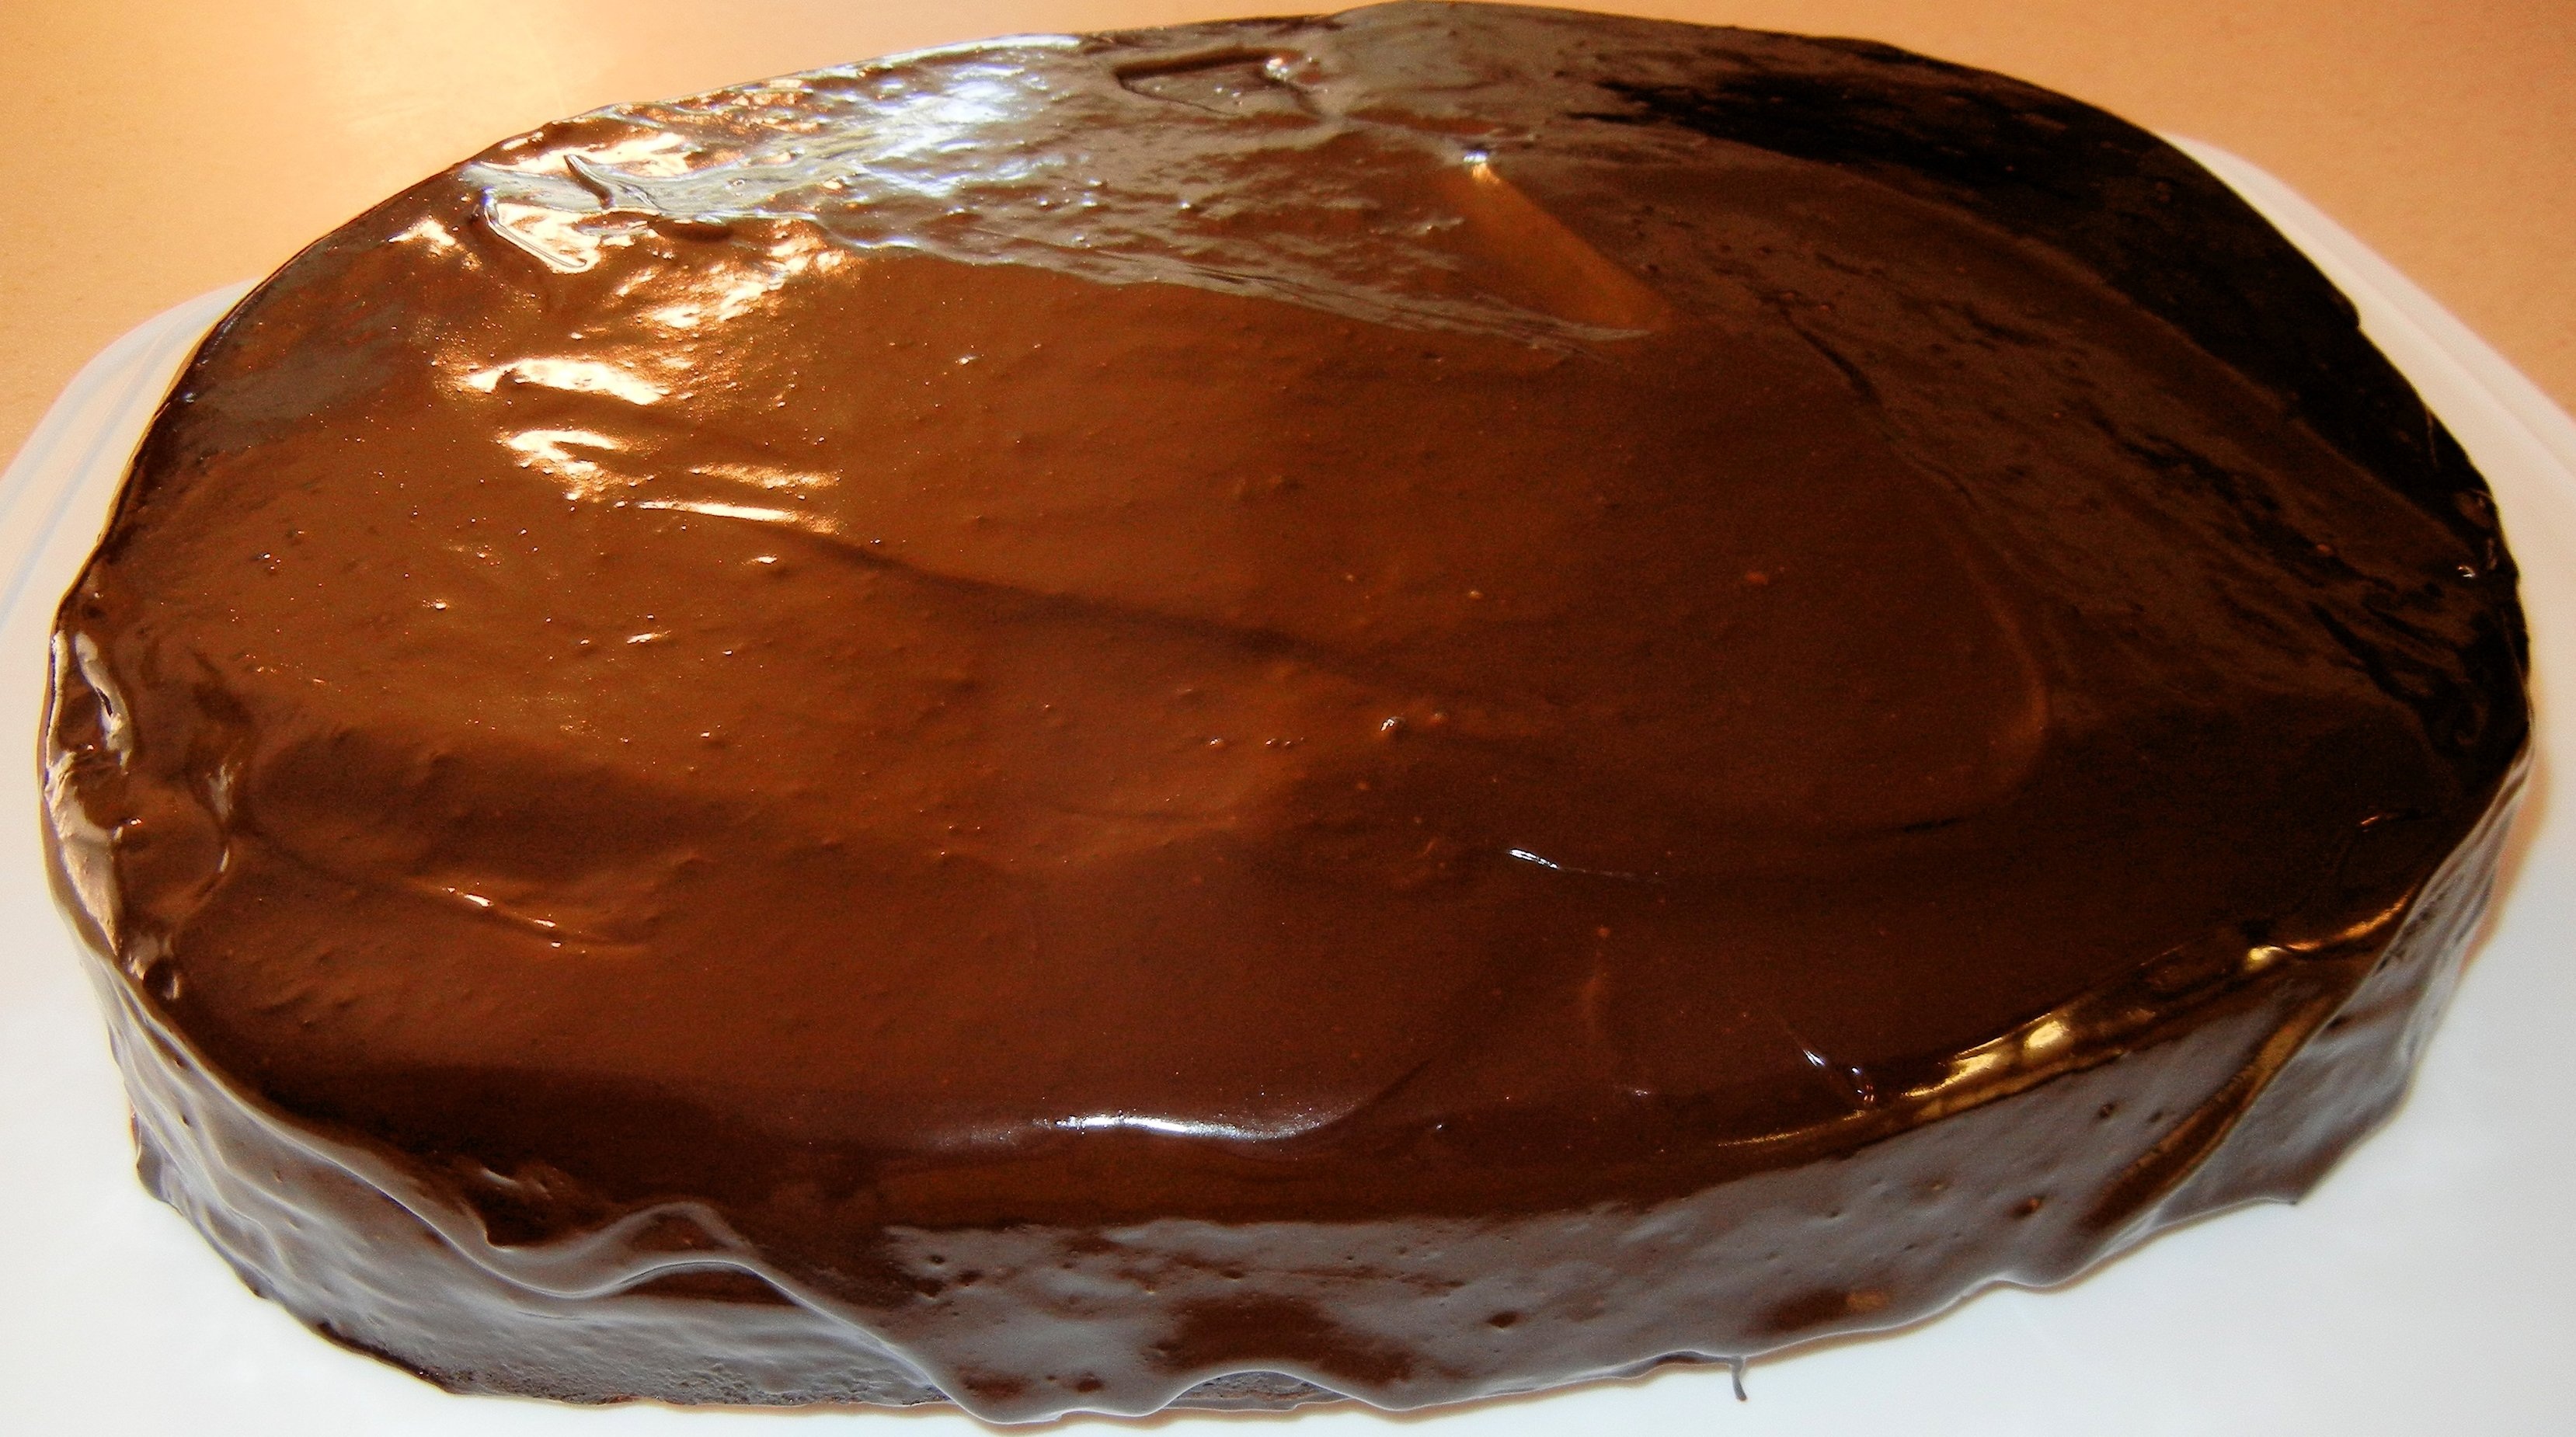
dish, food, chocolate, baking, dessert, cuisine, chocolate cake, icing, pound cake, chocolate pudding, chocolate ice cream, buttercream, ganache, chocolate truffle, chocolate brownie, sachertorte, dulce de leche, flourless chocolate cake, chocolate ganache, dessert food